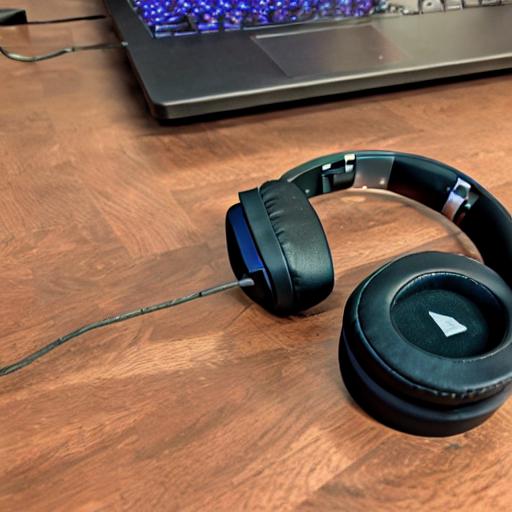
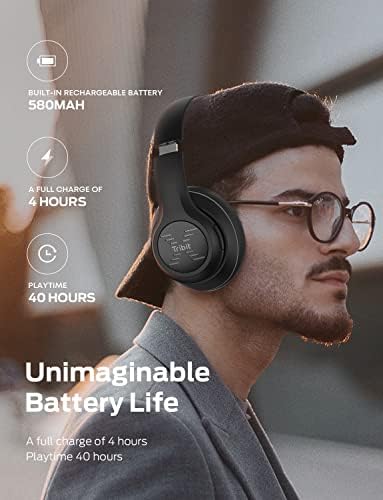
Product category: headphones
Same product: no